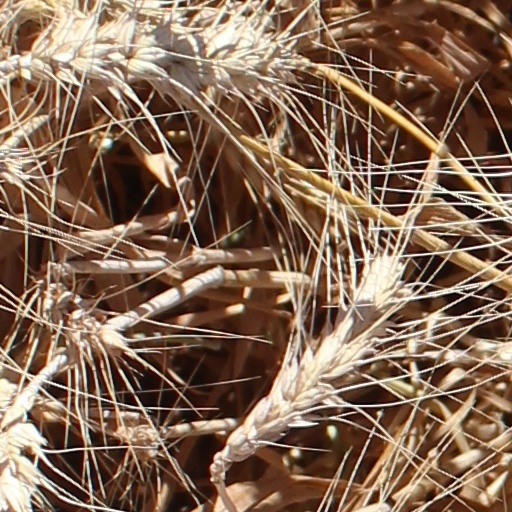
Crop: wheat